Arthur Coulin

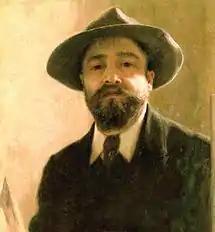
Self-portrait (c.1910)

Arthur Coulin (20 September 1869 – 9 November 1912) was an Austro-Hungarian Romanian painter and art critic.